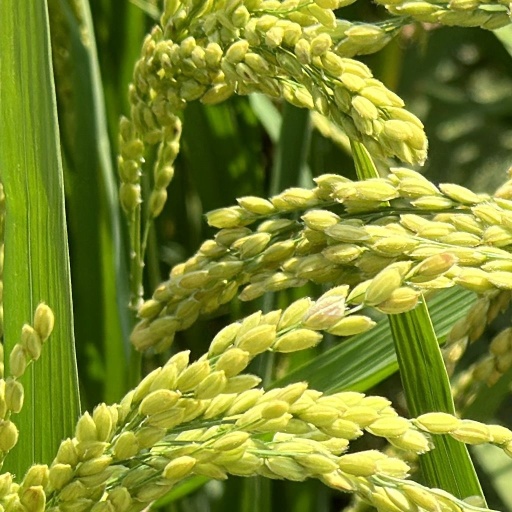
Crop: rice